Dying Light

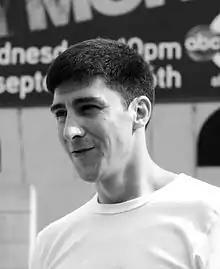
David Belle, the pioneer of parkour, was consulted by the development team.

Parkour is an important part of the game. The team felt that the gameplay experience would be restricting if players could not jump over or climb environmental obstacles or perform other basic movements. As the game is a survival game, the team believed that players should be allowed to flee from danger and that restricted movement options would hinder players' immersion. The team initially aimed to implement a system similar to that of "Mirror's Edge"s parkour mechanic, in which players climb up specific rooftops or walls by use of a hook, an environmental object that the player character can interact with. However, as development progressed, the team found that the hooks were limiting players' freedom, since developers were placing hooks in very specific locations. In addition, when one designer changed the position of a hook, he also needed to adjust the locations of other hooks, which was a very troublesome process. Starting in 2012, programmer Bartosz Kulon decided to implement a system that scans all possible climbable objects and recognises them as hooks. The engine would then determine what type of object the player is climbing and choose an appropriate animation for the game to render. The new system, which was named "Natural Movement", saved the designers considerable time. However, it created multiple problems. For instance, since players can now approach an objective from various directions and reach previously unreachable areas, the artificial intelligence (AI) controlling the enemies cannot spawn out of nowhere. The existing animations resulted in various glitches, as the player character would often clip through structures. Some playtesters experienced motion sickness. This resulted in major changes in animations, AI, and the heads-up display. The studio had to abandon most story and quest ideas and start again. The team invited David Belle, the pioneer of parkour, to ensure that the parkour animations were grounded in reality.